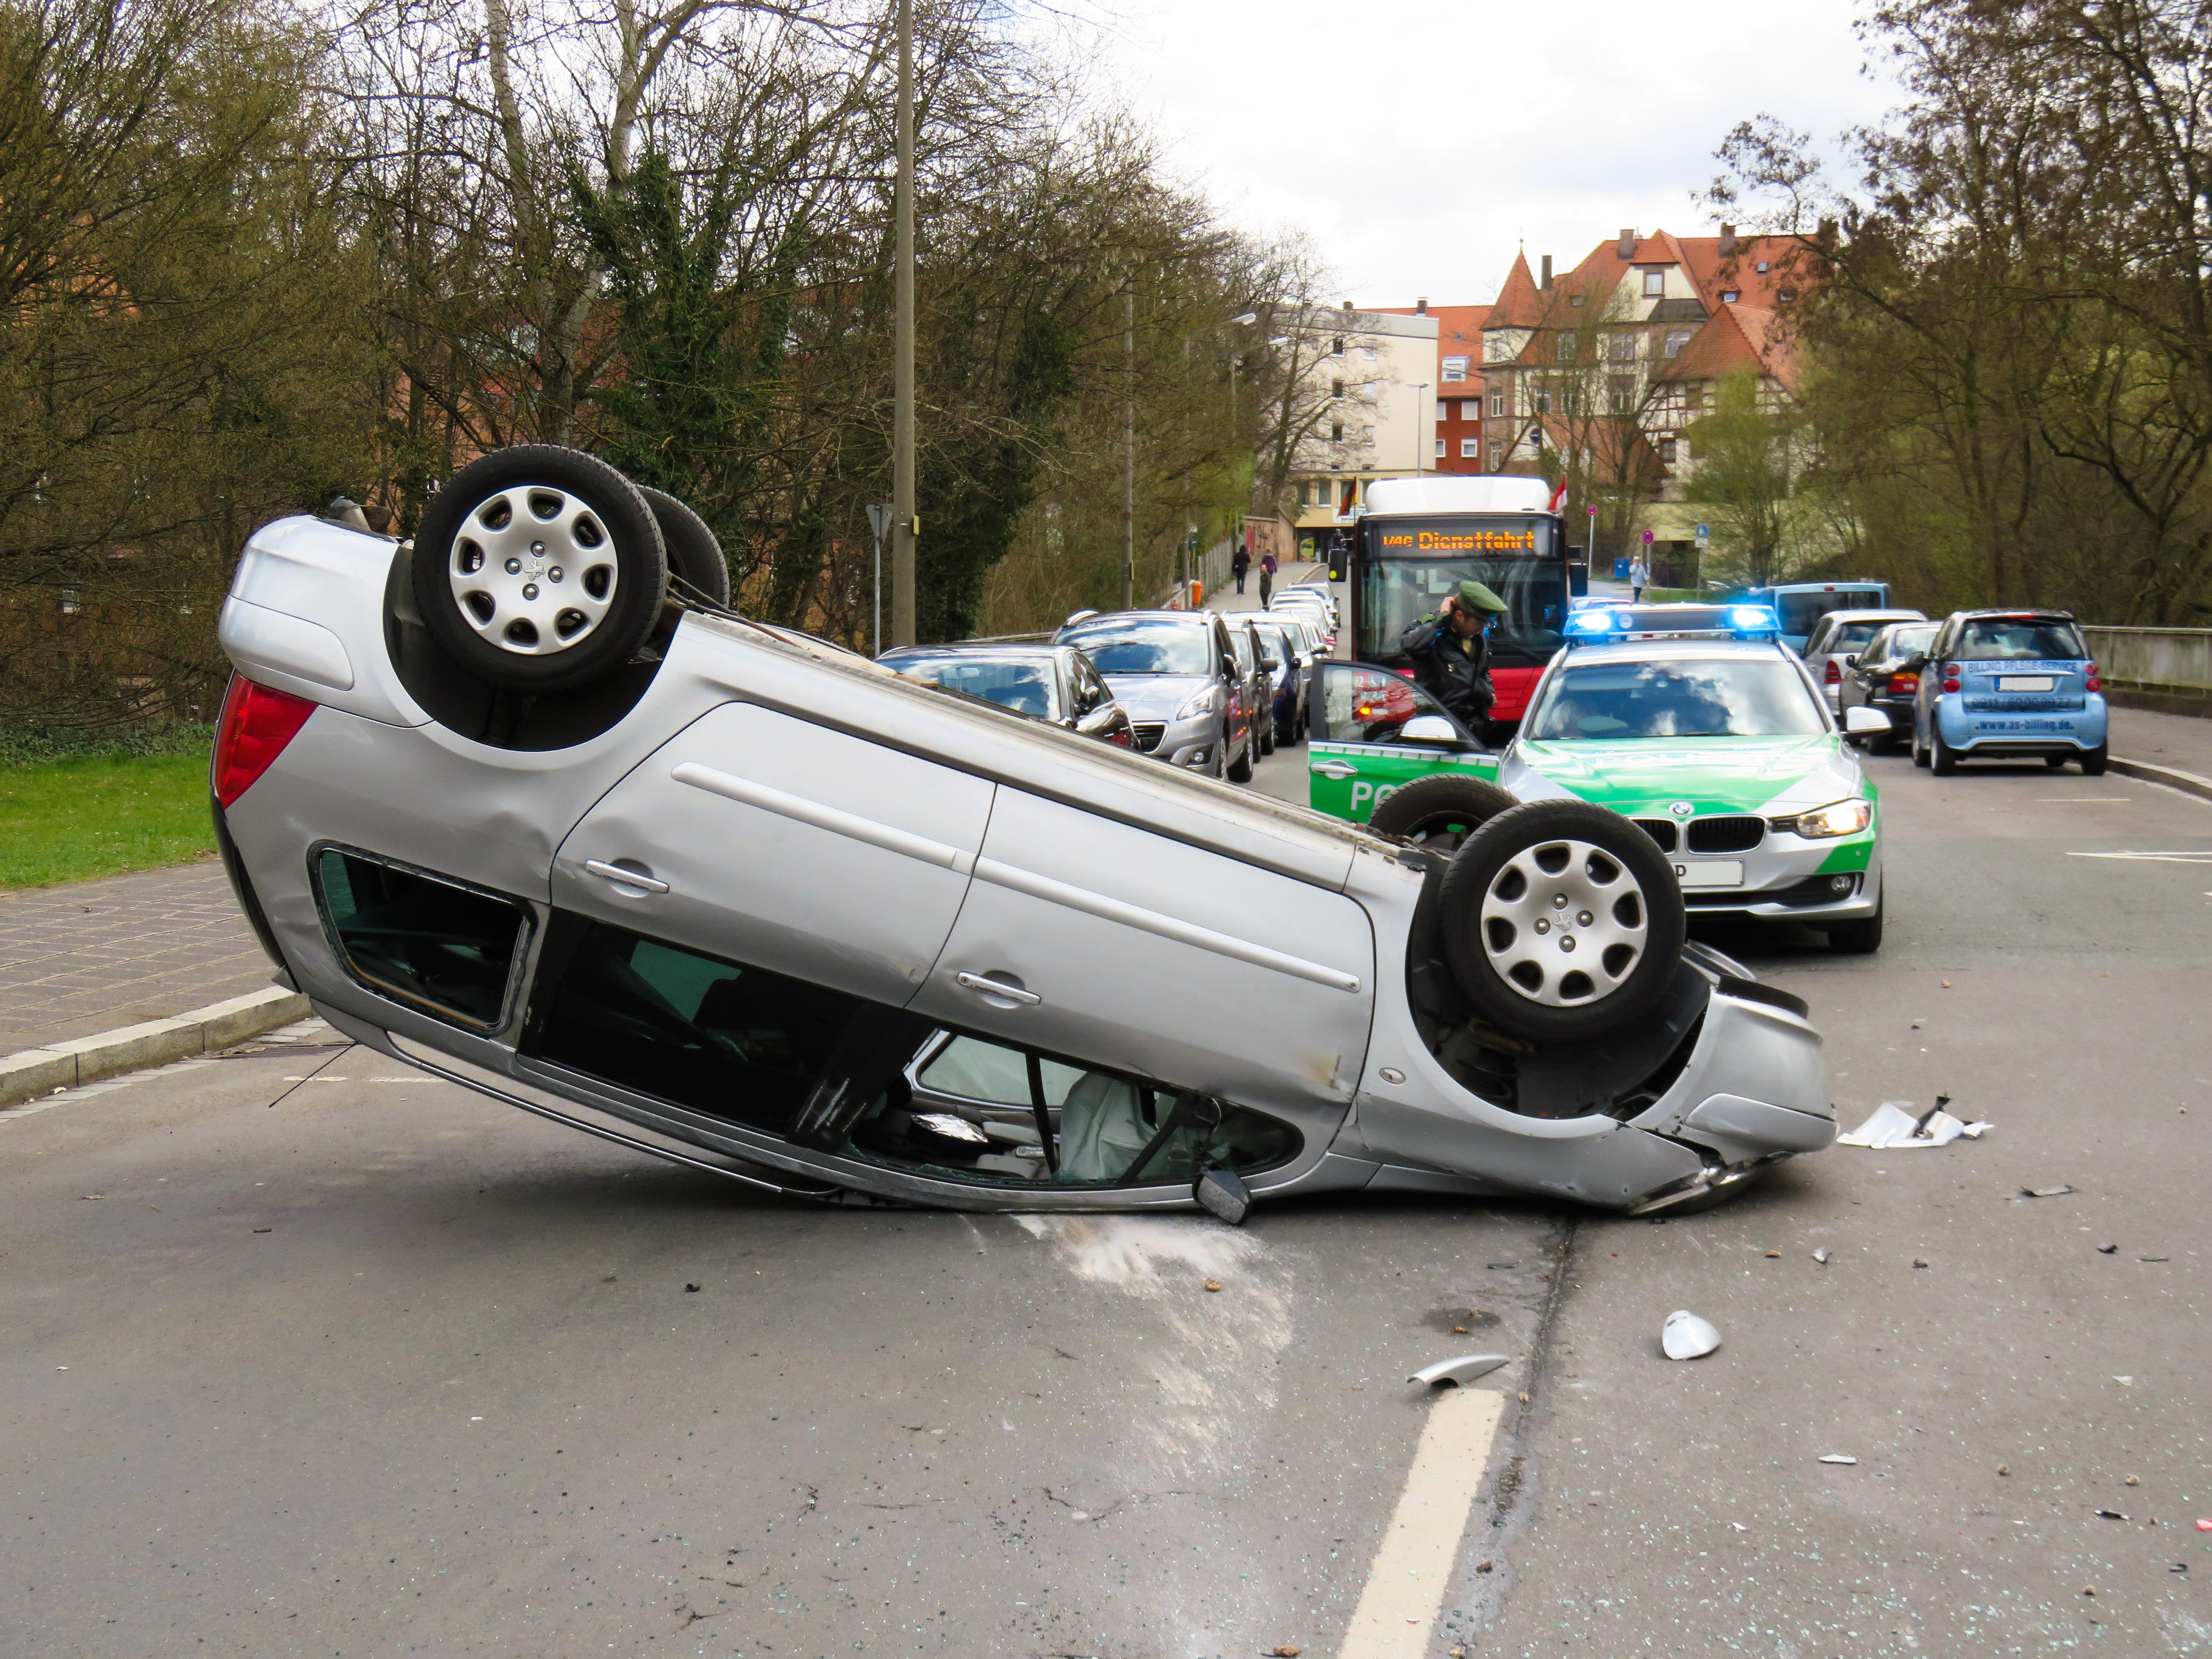
car, workshop, vehicle, broken, auto, sports car, motor vehicle, help, supercar, skip, police, accident, damage, emergency, blue light, auto accident, somersault, total damage, traffic accident, vehicle accident, automobile make, automotive exterior, traffic collision